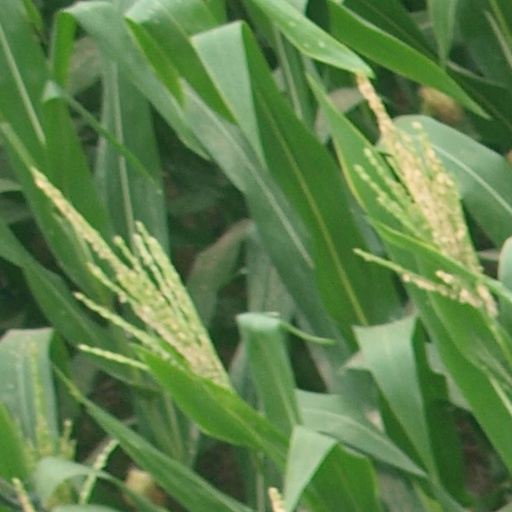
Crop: maize; corn